Svetlana Petrenko

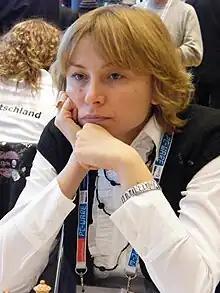
Petrenko in 2008

Svetlana Petrenko (born 27 May 1974) is a Moldovan chess player who holds the titles of woman grandmaster (WGM, 2001) and international master (IM, 2004). She won the Moldovan Chess Championship in 2005 and is a thirteen-time Moldovan Women's Chess Champion.